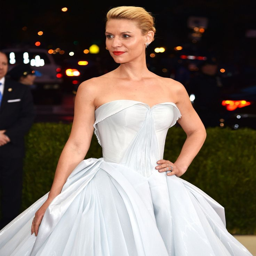
dress is much more impressive in the dark -- trust us .